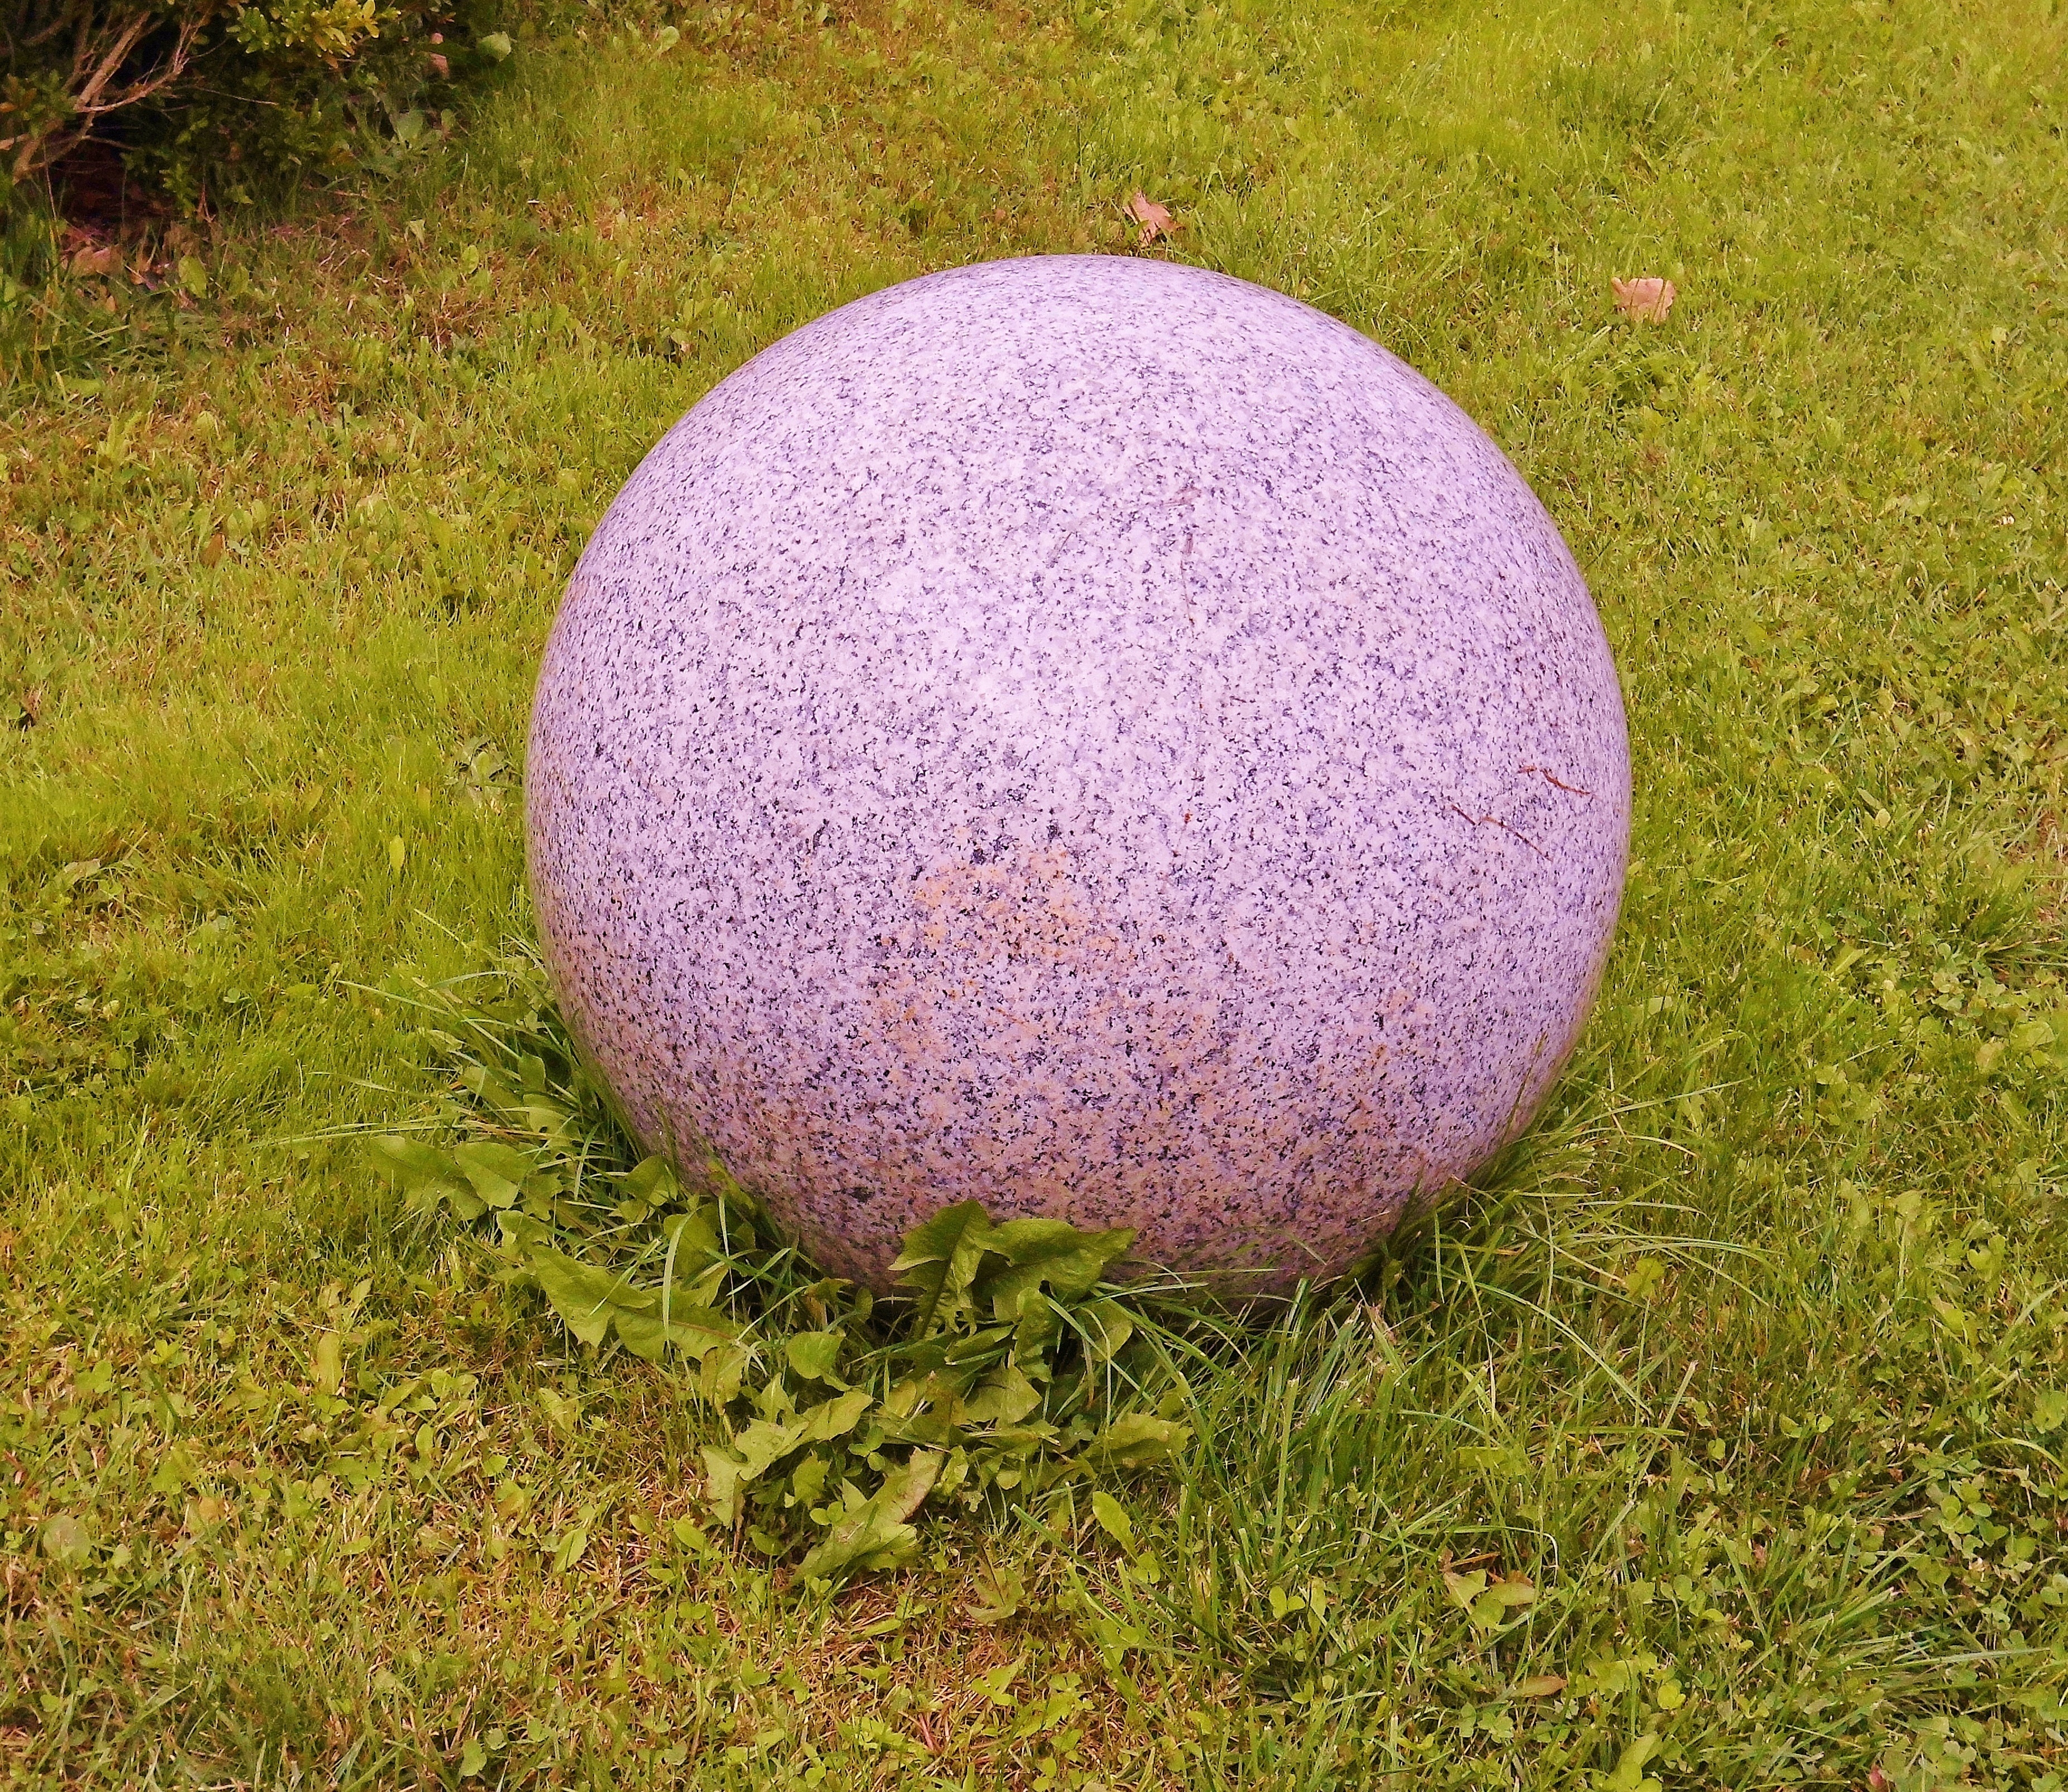
grass, rock, lawn, flower, stone, color, soil, pink, zen, art, sphere, large, granite, shape, about, stone ball